Ahom artillery

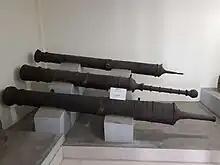
Ahom era cannons, preserved at Assam State Museum

Ahom artillery included many gunpowder-related armaments and was a very important dimension of the Ahom military technology. It is believed that fire-arms were first introduced at the time of Afghan invader Turbak Khan's invasion in 1532, but reference related to firearms is found much prior to that date, in 1523-24, Ahoms received 69 fire-arms after defeating the Chutiyas. More sources mention firearms being employed in the service of Ahoms, before the Mughal origins. Jean-Baptiste Tavernier even believed in that "it was from Assam that the use of gunpowder had entered the kingdom of China."